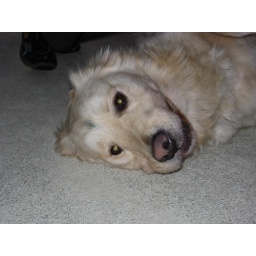
Alix is a female golden retriever and a service dog in training. Picture taken by her host family.